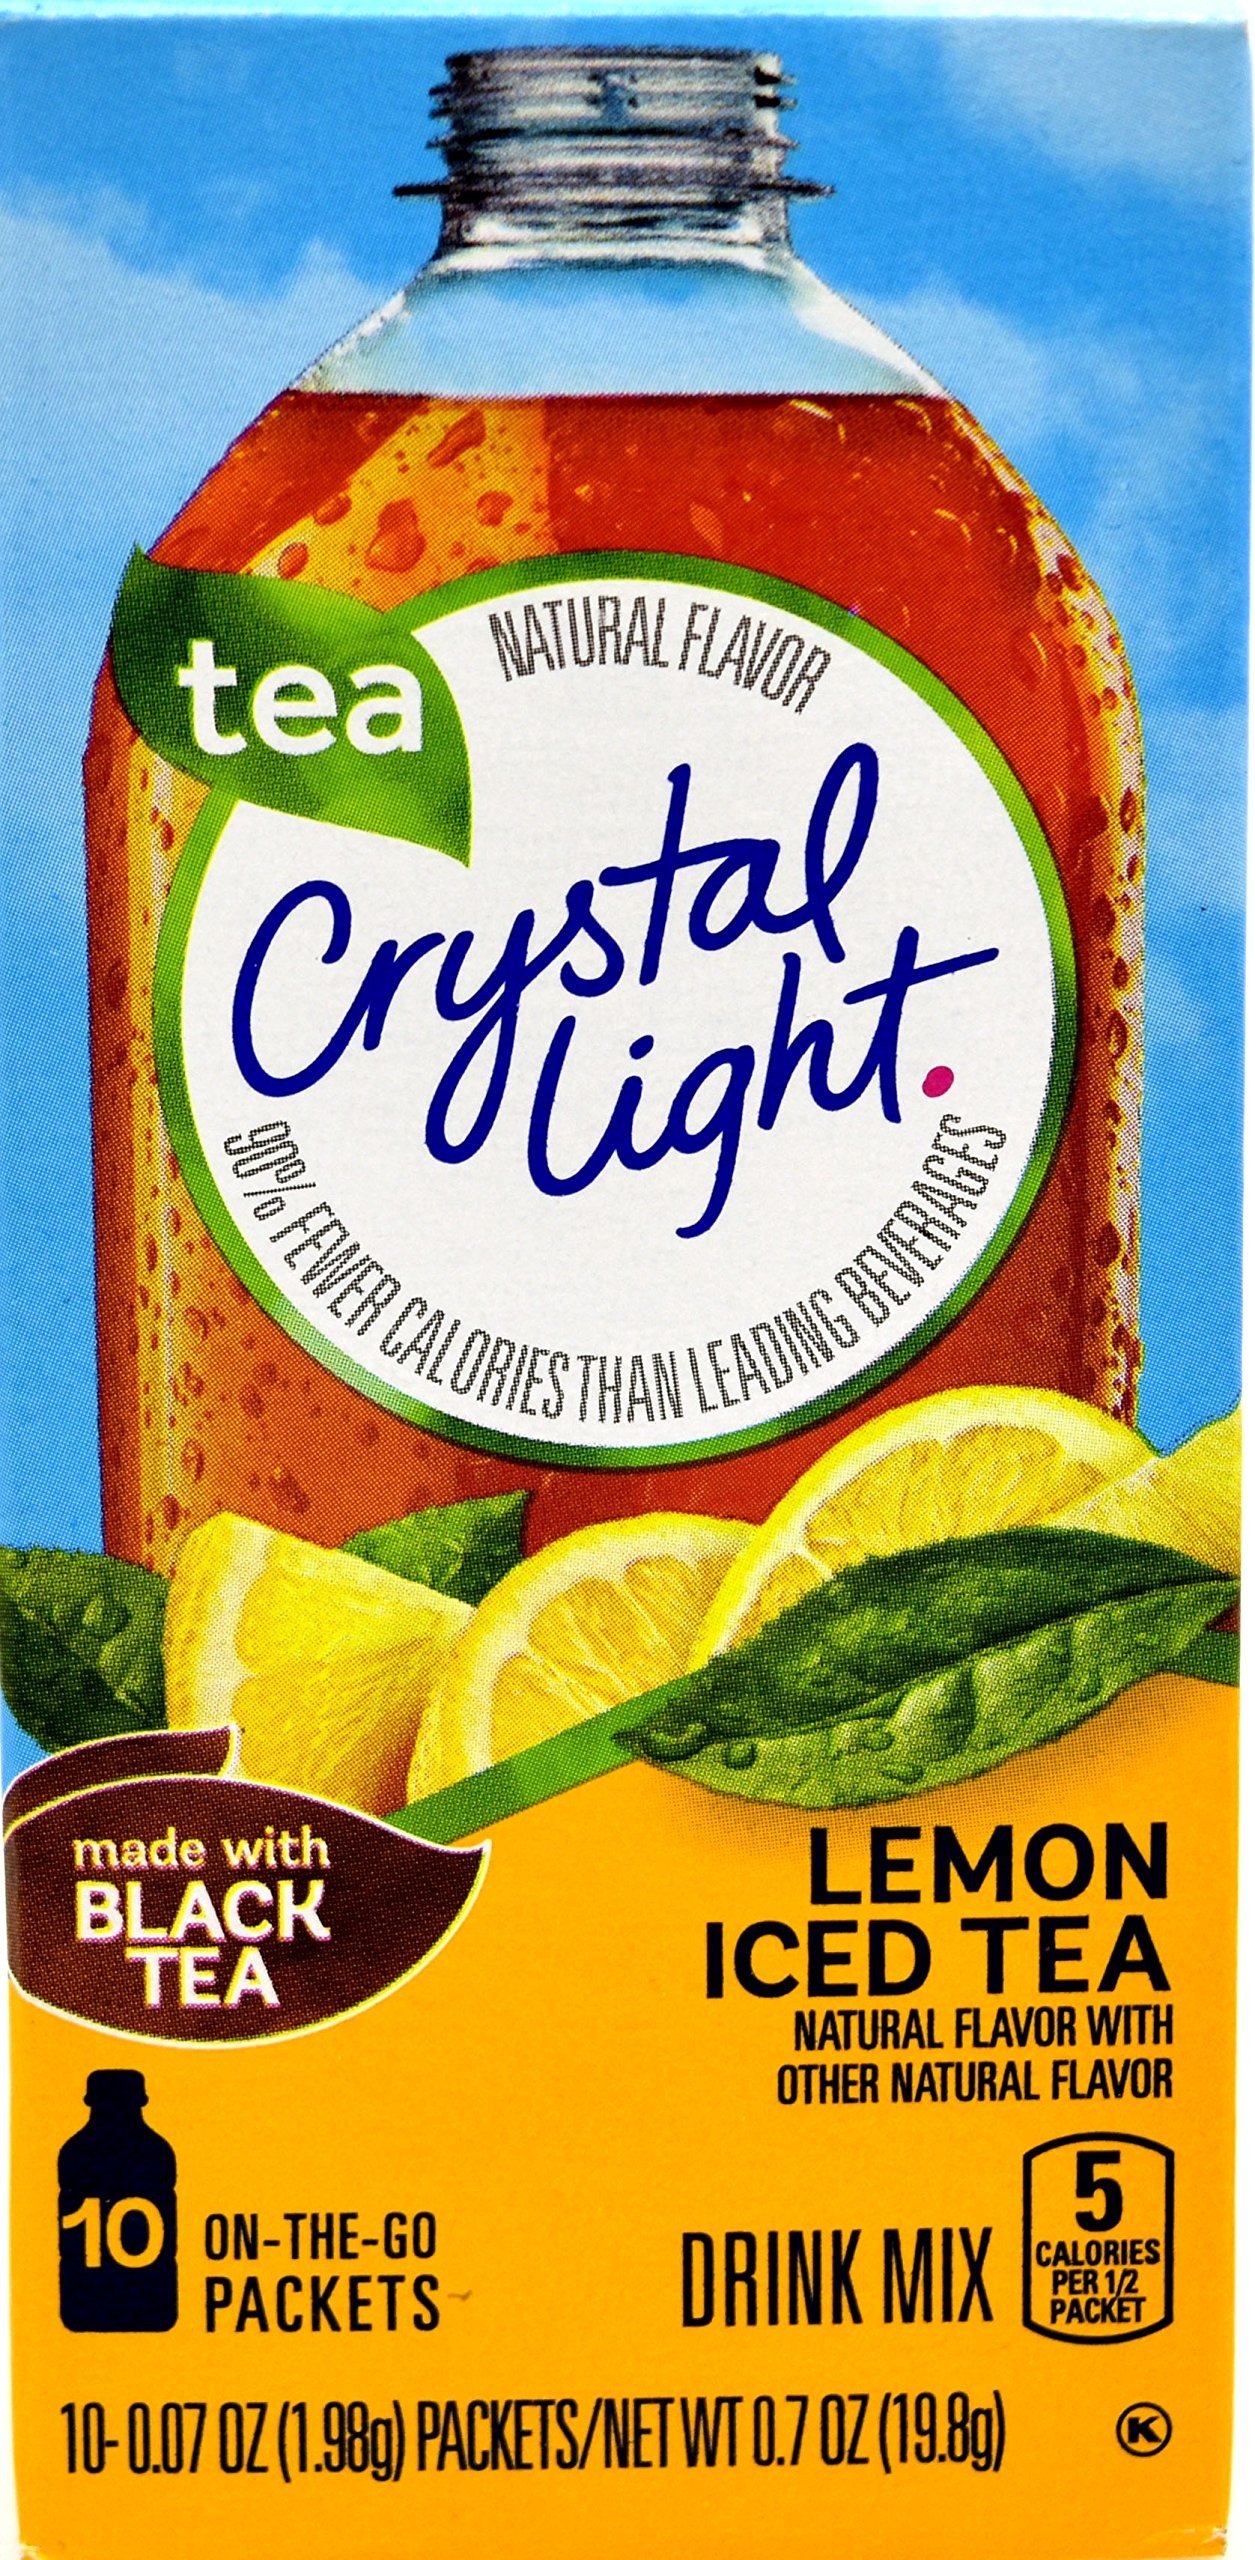
Item Name: Crystal Light Powdered Drink Mix, Lemon Iced Tea, 10 CT
Bullet Point 1: Each Box of Crystal Light On The Go Natural Lemon Iced Tea Contains 10 Individual Packets You Mix with Up To 16 Fluid Ounces (473 ml) Water
Bullet Point 2: Crystal Light On The Go Natural Lemon Iced Tea is 99% Caffeine Free (10 mg Caffeine Per Serving) and Low in Sodium
Bullet Point 3: Crystal Light On The Go Natural Lemon Iced Tea is Gluten Free and Kosher
Bullet Point 4: Each 8 Ounce Serving Contains 5 Calories
Bullet Point 5: Crystal Light On The Go Natural Lemon Iced Tea has 90% fewer calories than leading beverages
Product Description: Crystal light lemon iced tea naturally flavored sugar free powdered drink mix singles are a refreshing, health-forward option for on-the-go hydration. With zero grams of sugar and 5 calories per serving, crystal light lemon iced tea drink mix singles are a sweet alternative to juice and soda that you can feel good about. With small, individual single-serve packets that can easily fit in a pocket, bag or desk drawer, Crystal Light Drink Mix Singles are a great choice for any busy lifestyle. Enjoy a delicious glass of crystal light anywhere — simply empty one sugar free drink mix packet into a bottle of water or a glass with 2 cups of water, shake or stir and enjoy! A convenient option for work, travel, on-the-go or post-workout, crystal light lemon iced tea naturally flavored sugar free Powdered Drink Mix contains ten 0.07 oz. individual drink mix packets per box. All the flavor and only 5 calories per serving, just the way you like it.
Value: 5.0
Unit: Count

Price: 2.92